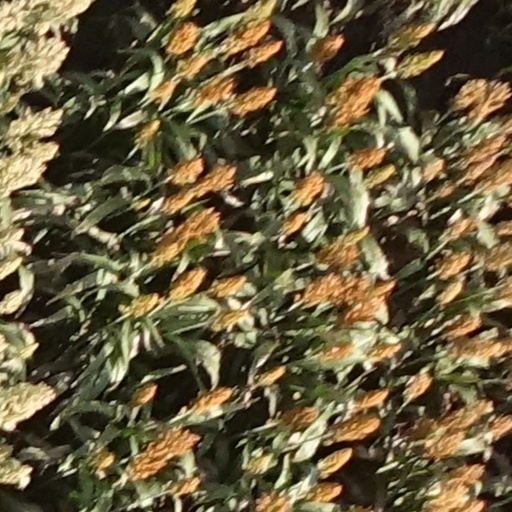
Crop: sorghum